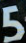
Number: 5